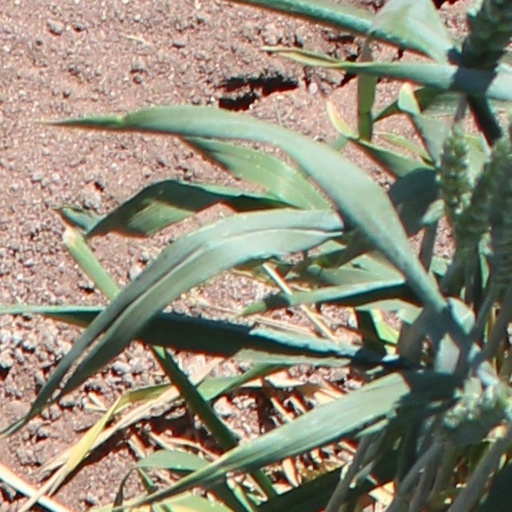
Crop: wheat